Sustainable Development Goal 5

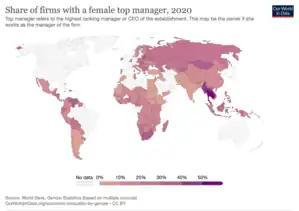
World map for indicator 5.5.2 in 2017 - Sharing percentage of firms with a top female manager

The full title of Target 5.5 is: "Ensure women's full and effective participation and equal opportunities for leadership at all levels of decision-making in political, economic and public life."